Gabriela Pedrali

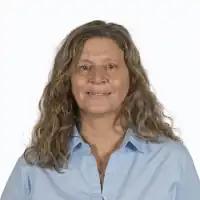

Gabriela Pedrali (born 2 February 1964) is an Argentine politician who is a member of the Chamber of Deputies of Argentina.